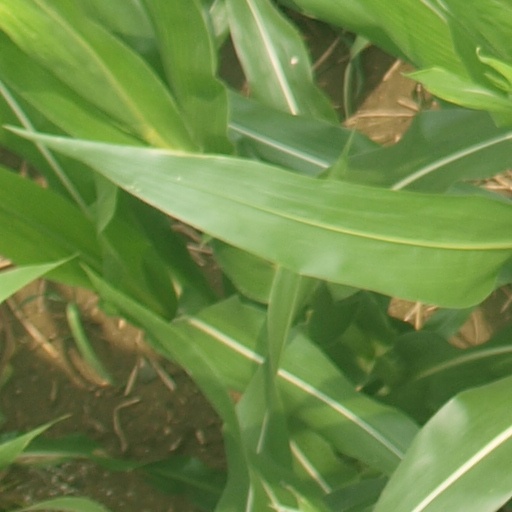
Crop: maize; corn